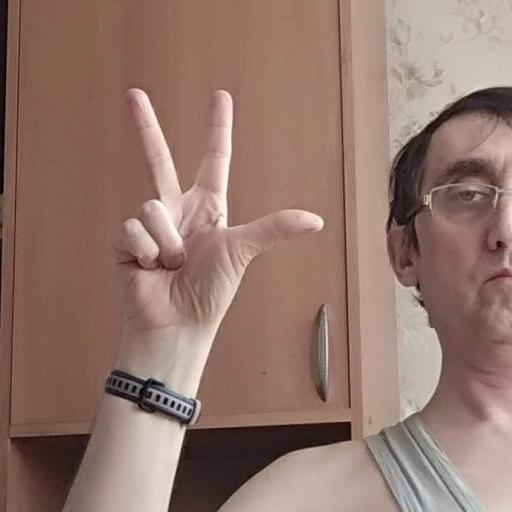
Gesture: three2